Window blind

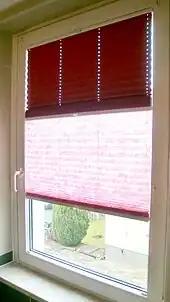
Pleated blind

Roller blinds are a type of window blind that is typically made from a polyester fabric wrapped around a plastic or metal roller. The roller may either be exposed or enclosed inside of a frame and can be placed at the top of the window recess or outside of the recess. To control the roller blind there is typically a chain or string on either side of the blind. When the side chain is pulled one direction the roller will raise, and if pulled in the opposite direction it will lower instead.